New York (state)

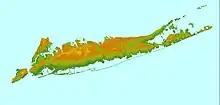
Enveloped by the Atlantic Ocean and Long Island Sound, New York City and Long Island have a combined population of 11 million residents, representing over 56 percent of the state's population.

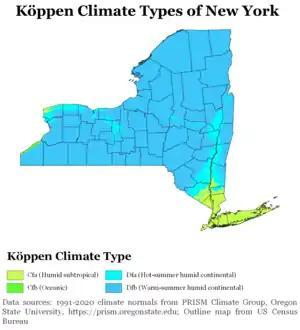
The Köppen climate classification of New York

Among the total area of New York state, 13.6% consists of water. Much of New York's boundaries are in water, as is true for New York City: four of its five boroughs are situated on three islands at the mouth of the Hudson River: Manhattan Island; Staten Island; and Long Island, which contains Brooklyn and Queens at its western end. The state's borders include a water boundary in (clockwise from the west) two Great Lakes (Lake Erie and Lake Ontario, which are connected by the Niagara River); the provinces of Ontario and Quebec in Canada, with New York and Ontario sharing the Thousand Islands archipelago within the Saint Lawrence River, while most of its border with Quebec is on land; it shares Lake Champlain with the New England state of Vermont; the New England state of Massachusetts has mostly a land border; New York extends into Long Island Sound and the Atlantic Ocean, sharing a water border with Rhode Island, while Connecticut has land and sea borders. Except for areas near the New York Harbor and the Upper Delaware River, New York has a mostly land border with two Mid-Atlantic states, New Jersey and Pennsylvania. New York is the only state that borders both the Great Lakes and the Atlantic Ocean.